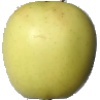
Label: Apple Golden 2